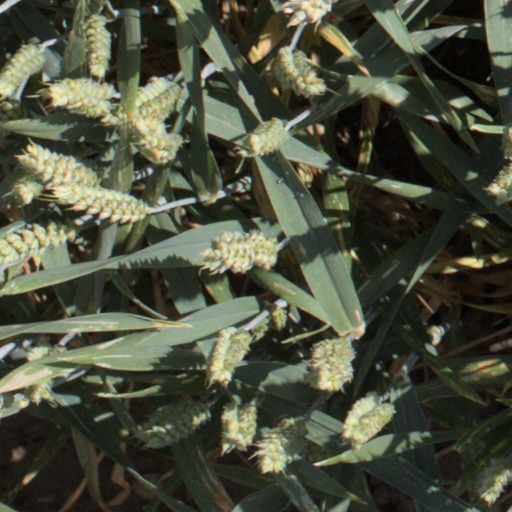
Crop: wheat